Lisowicia

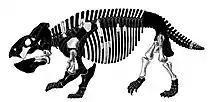
Outdated skeletal reconstruction based on the original 2008 interpretation of the skeleton

Remains of "Lisowicia" were first discovered in 2006 by palaeontologists Jerzy Dzik, Tomasz Sulej and Grzegorz Niedźwiedzki, who initially mistook them for the bones of a sauropodomorph dinosaur due to their massive size. They later recognised the fossils as those of a giant dicynodont in 2008, by then known from a partially articulated skeleton and various isolated bones from at least two individuals. Between 2007—2014, over 1,000 bones of "Lisowicia" were collected from the clay pit.